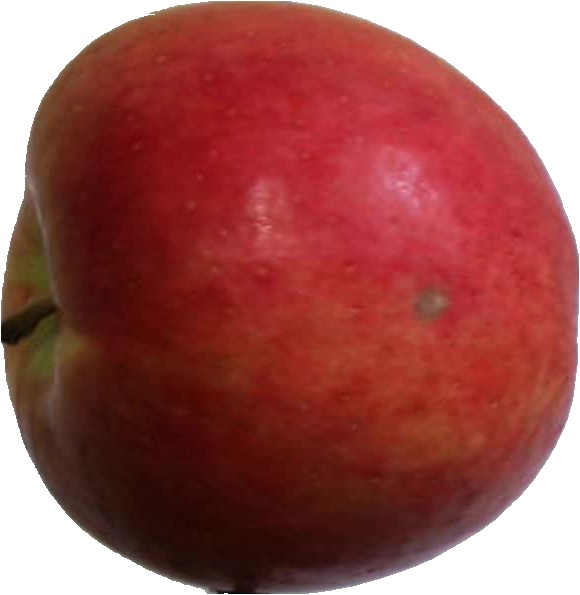
Label: apple_crimson_snow_1